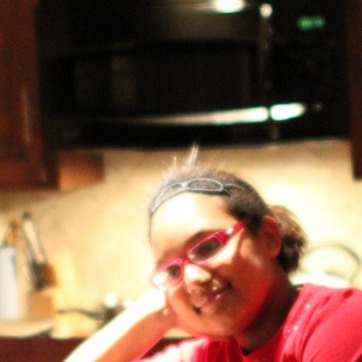
Material: hair